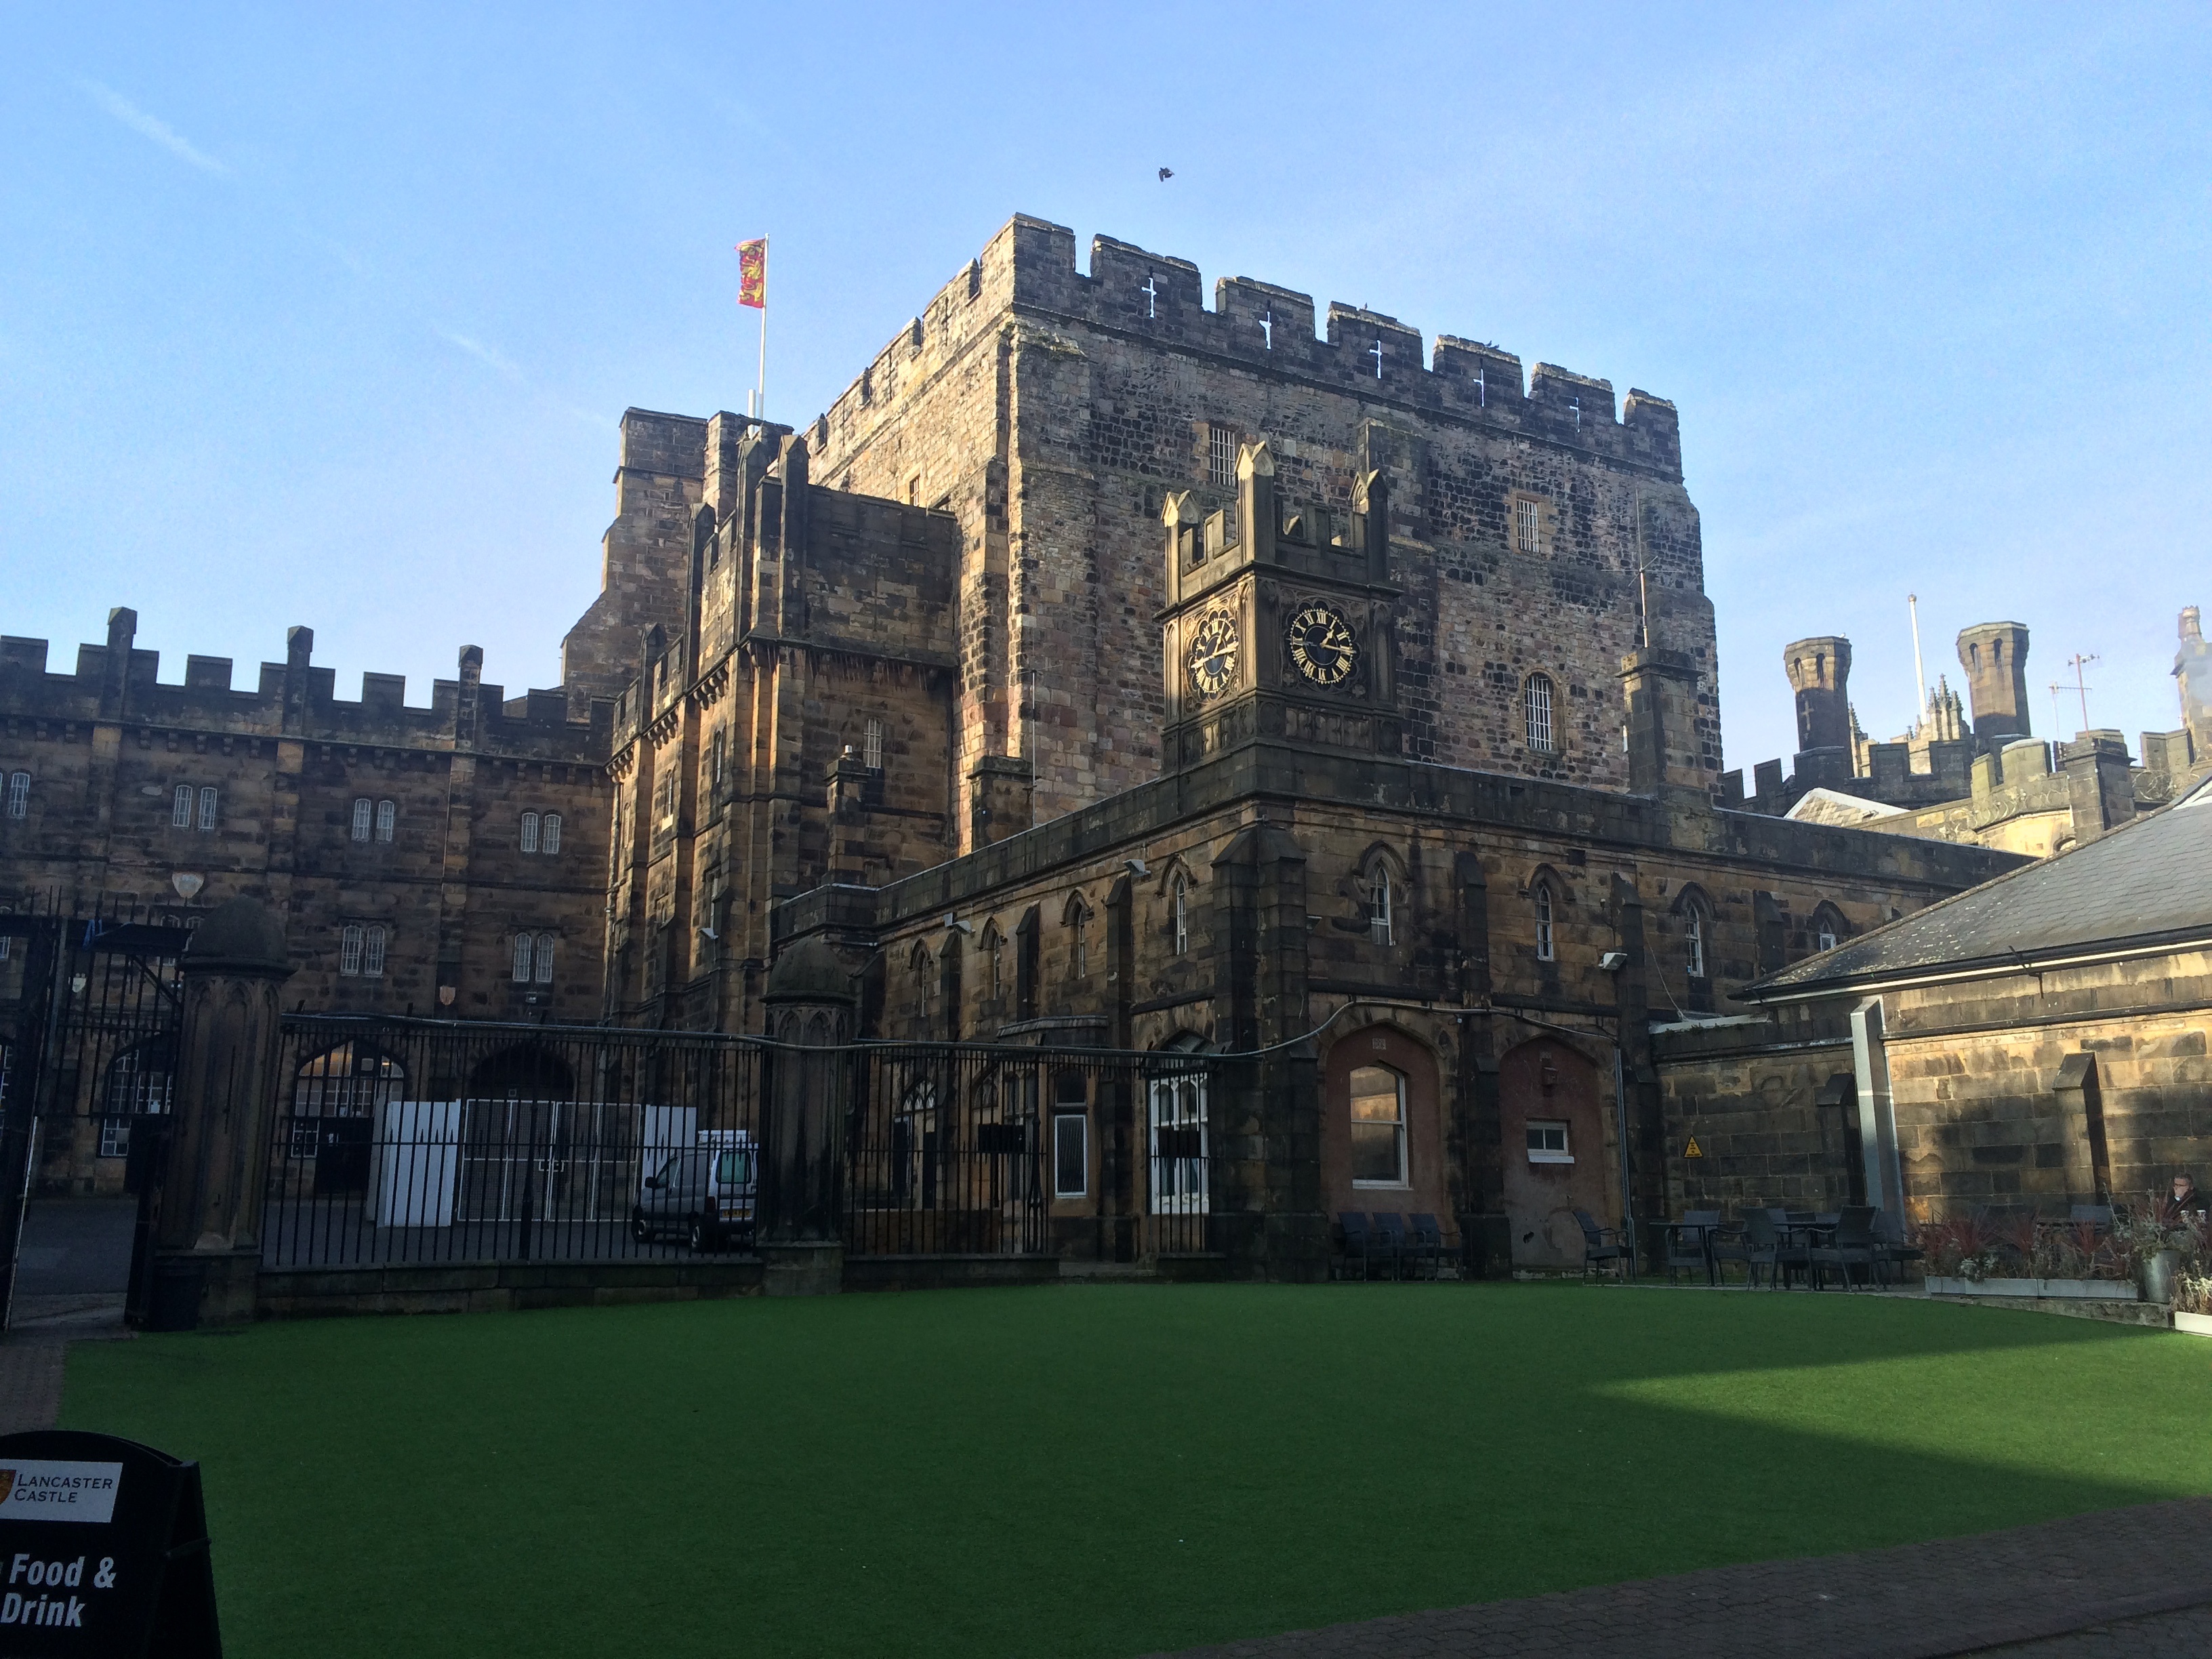
town, building, palace, cityscape, downtown, landmark, estate, tours, stately home, residential area